Dildo

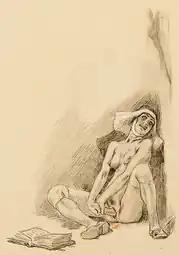
19th century satire, depicting the use of a dildo by Saint Teresa (Félicien Rops)

Dildos may be seen in some examples of ancient Greek vase art. Some pieces show their use in group sex or in solitary female masturbation. One vessel, of about the sixth century BCE, depicts a scene in which a woman bends over to perform oral sex on a man, while another man is about to thrust a dildo into her anus.